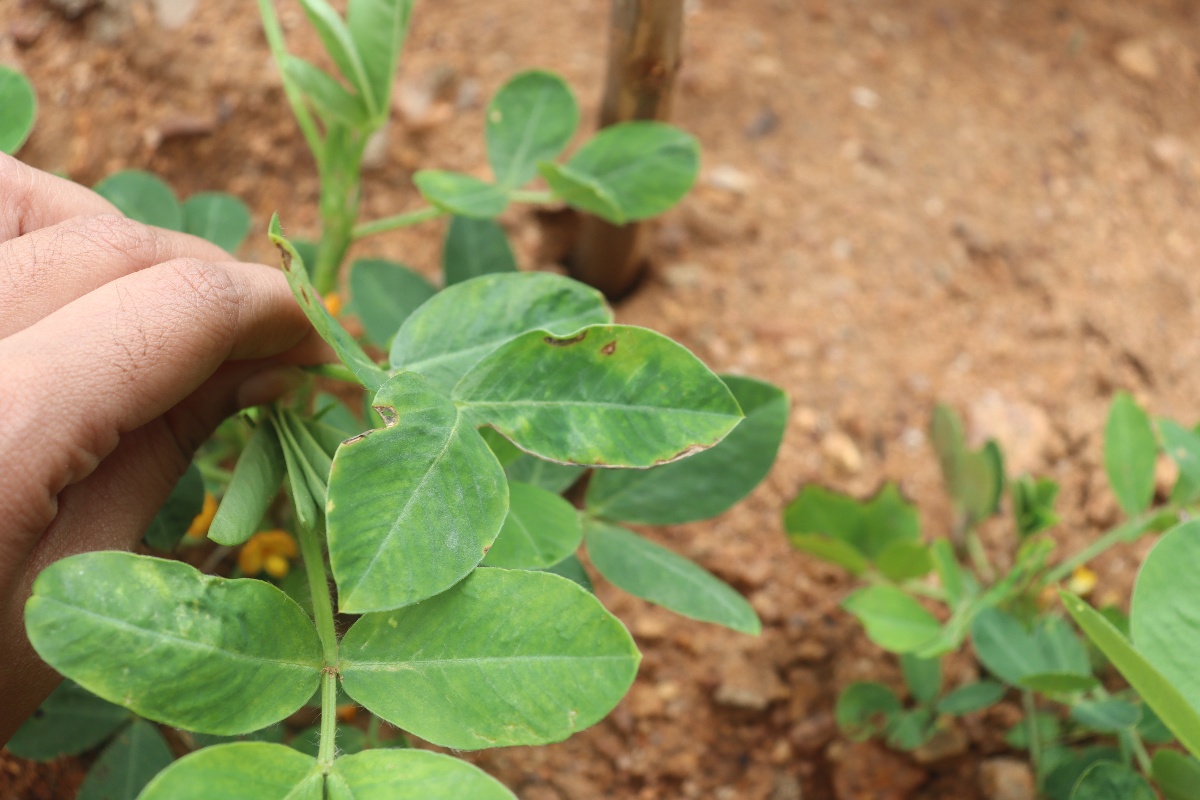
Label: healthy leaf